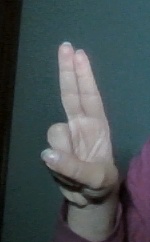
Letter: taa